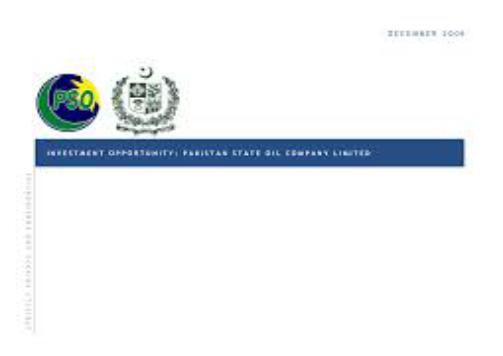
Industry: Transportation